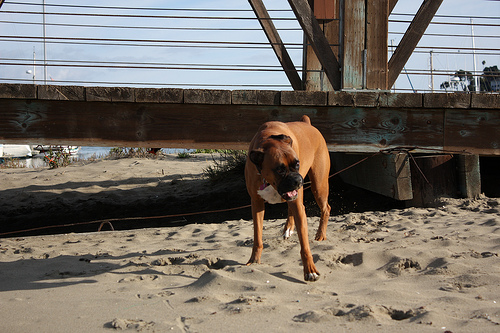
Animal: dog
Breed: boxer